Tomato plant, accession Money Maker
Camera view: horizontal (90 deg, fisheye); turntable rotation: 210 degrees
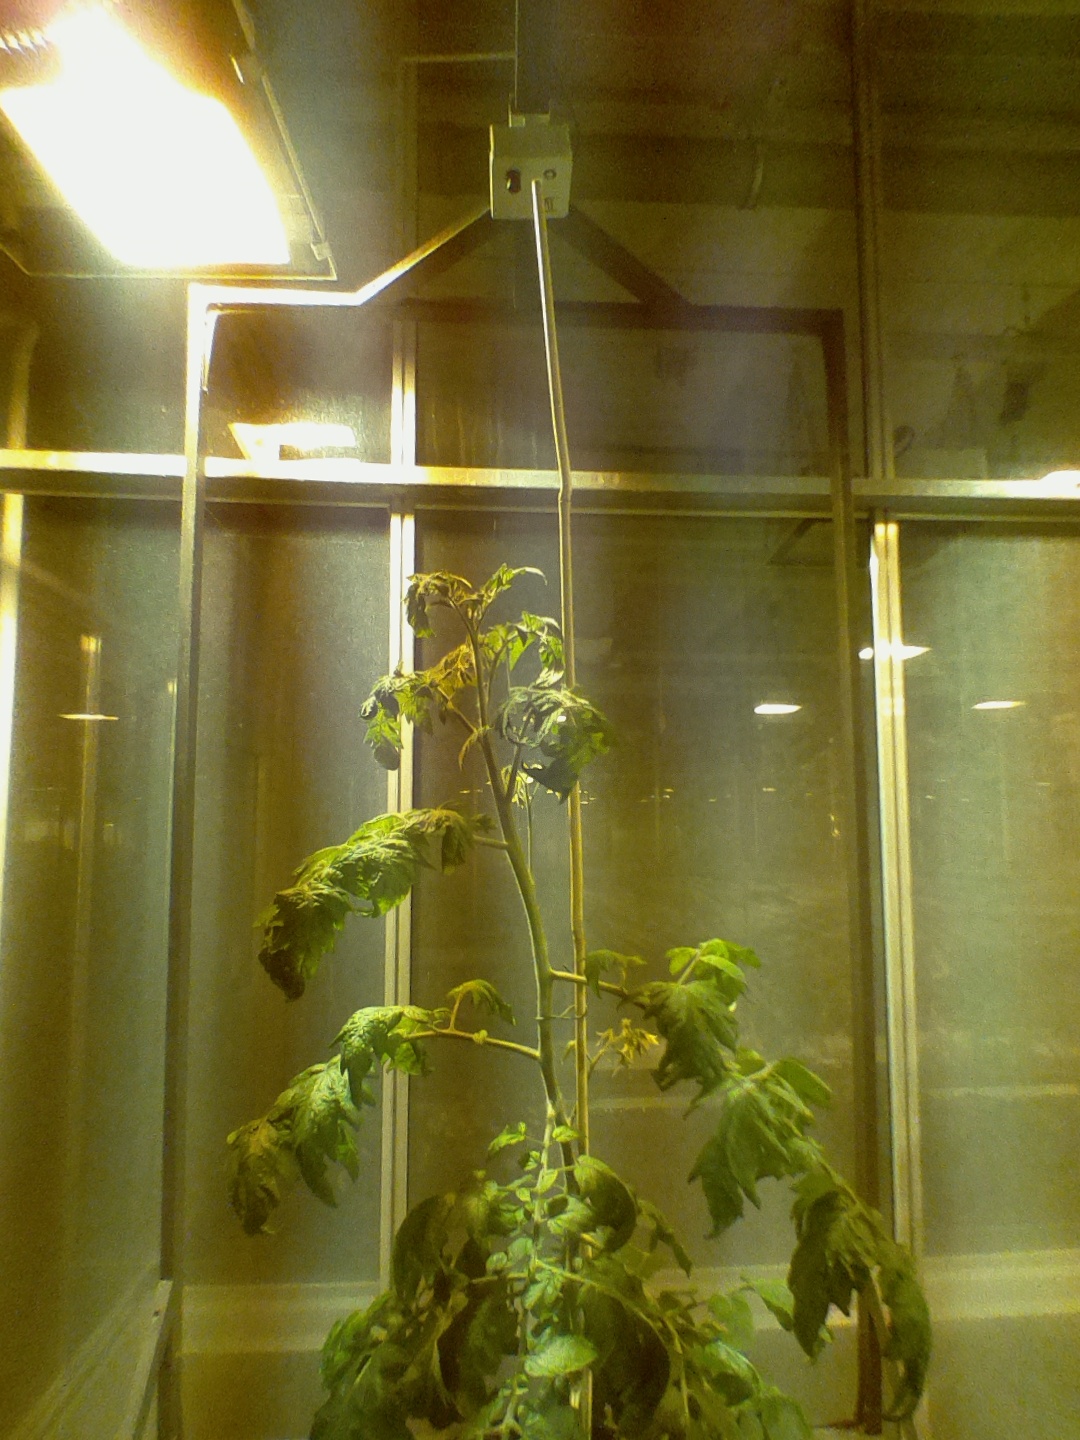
BBCH growth stage 68: Full flowering, 80%-90% of flowers open, more petals falling